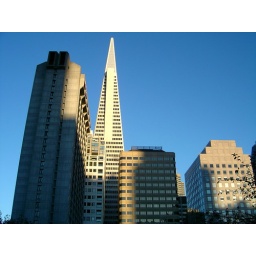
The Transamerica building against a gorgeous blue sky as the sun sets. Viewed from Chinatown.